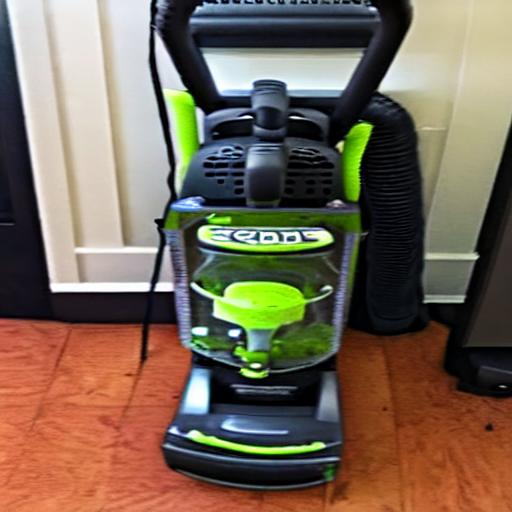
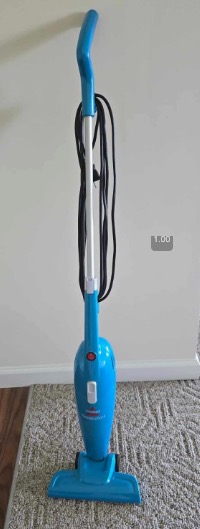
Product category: items_vacuum
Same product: no